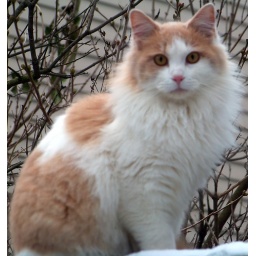
Our cat Wyatt outside on the deck in the snow wearing his furry coat. Taken in December in Lorain, OH.